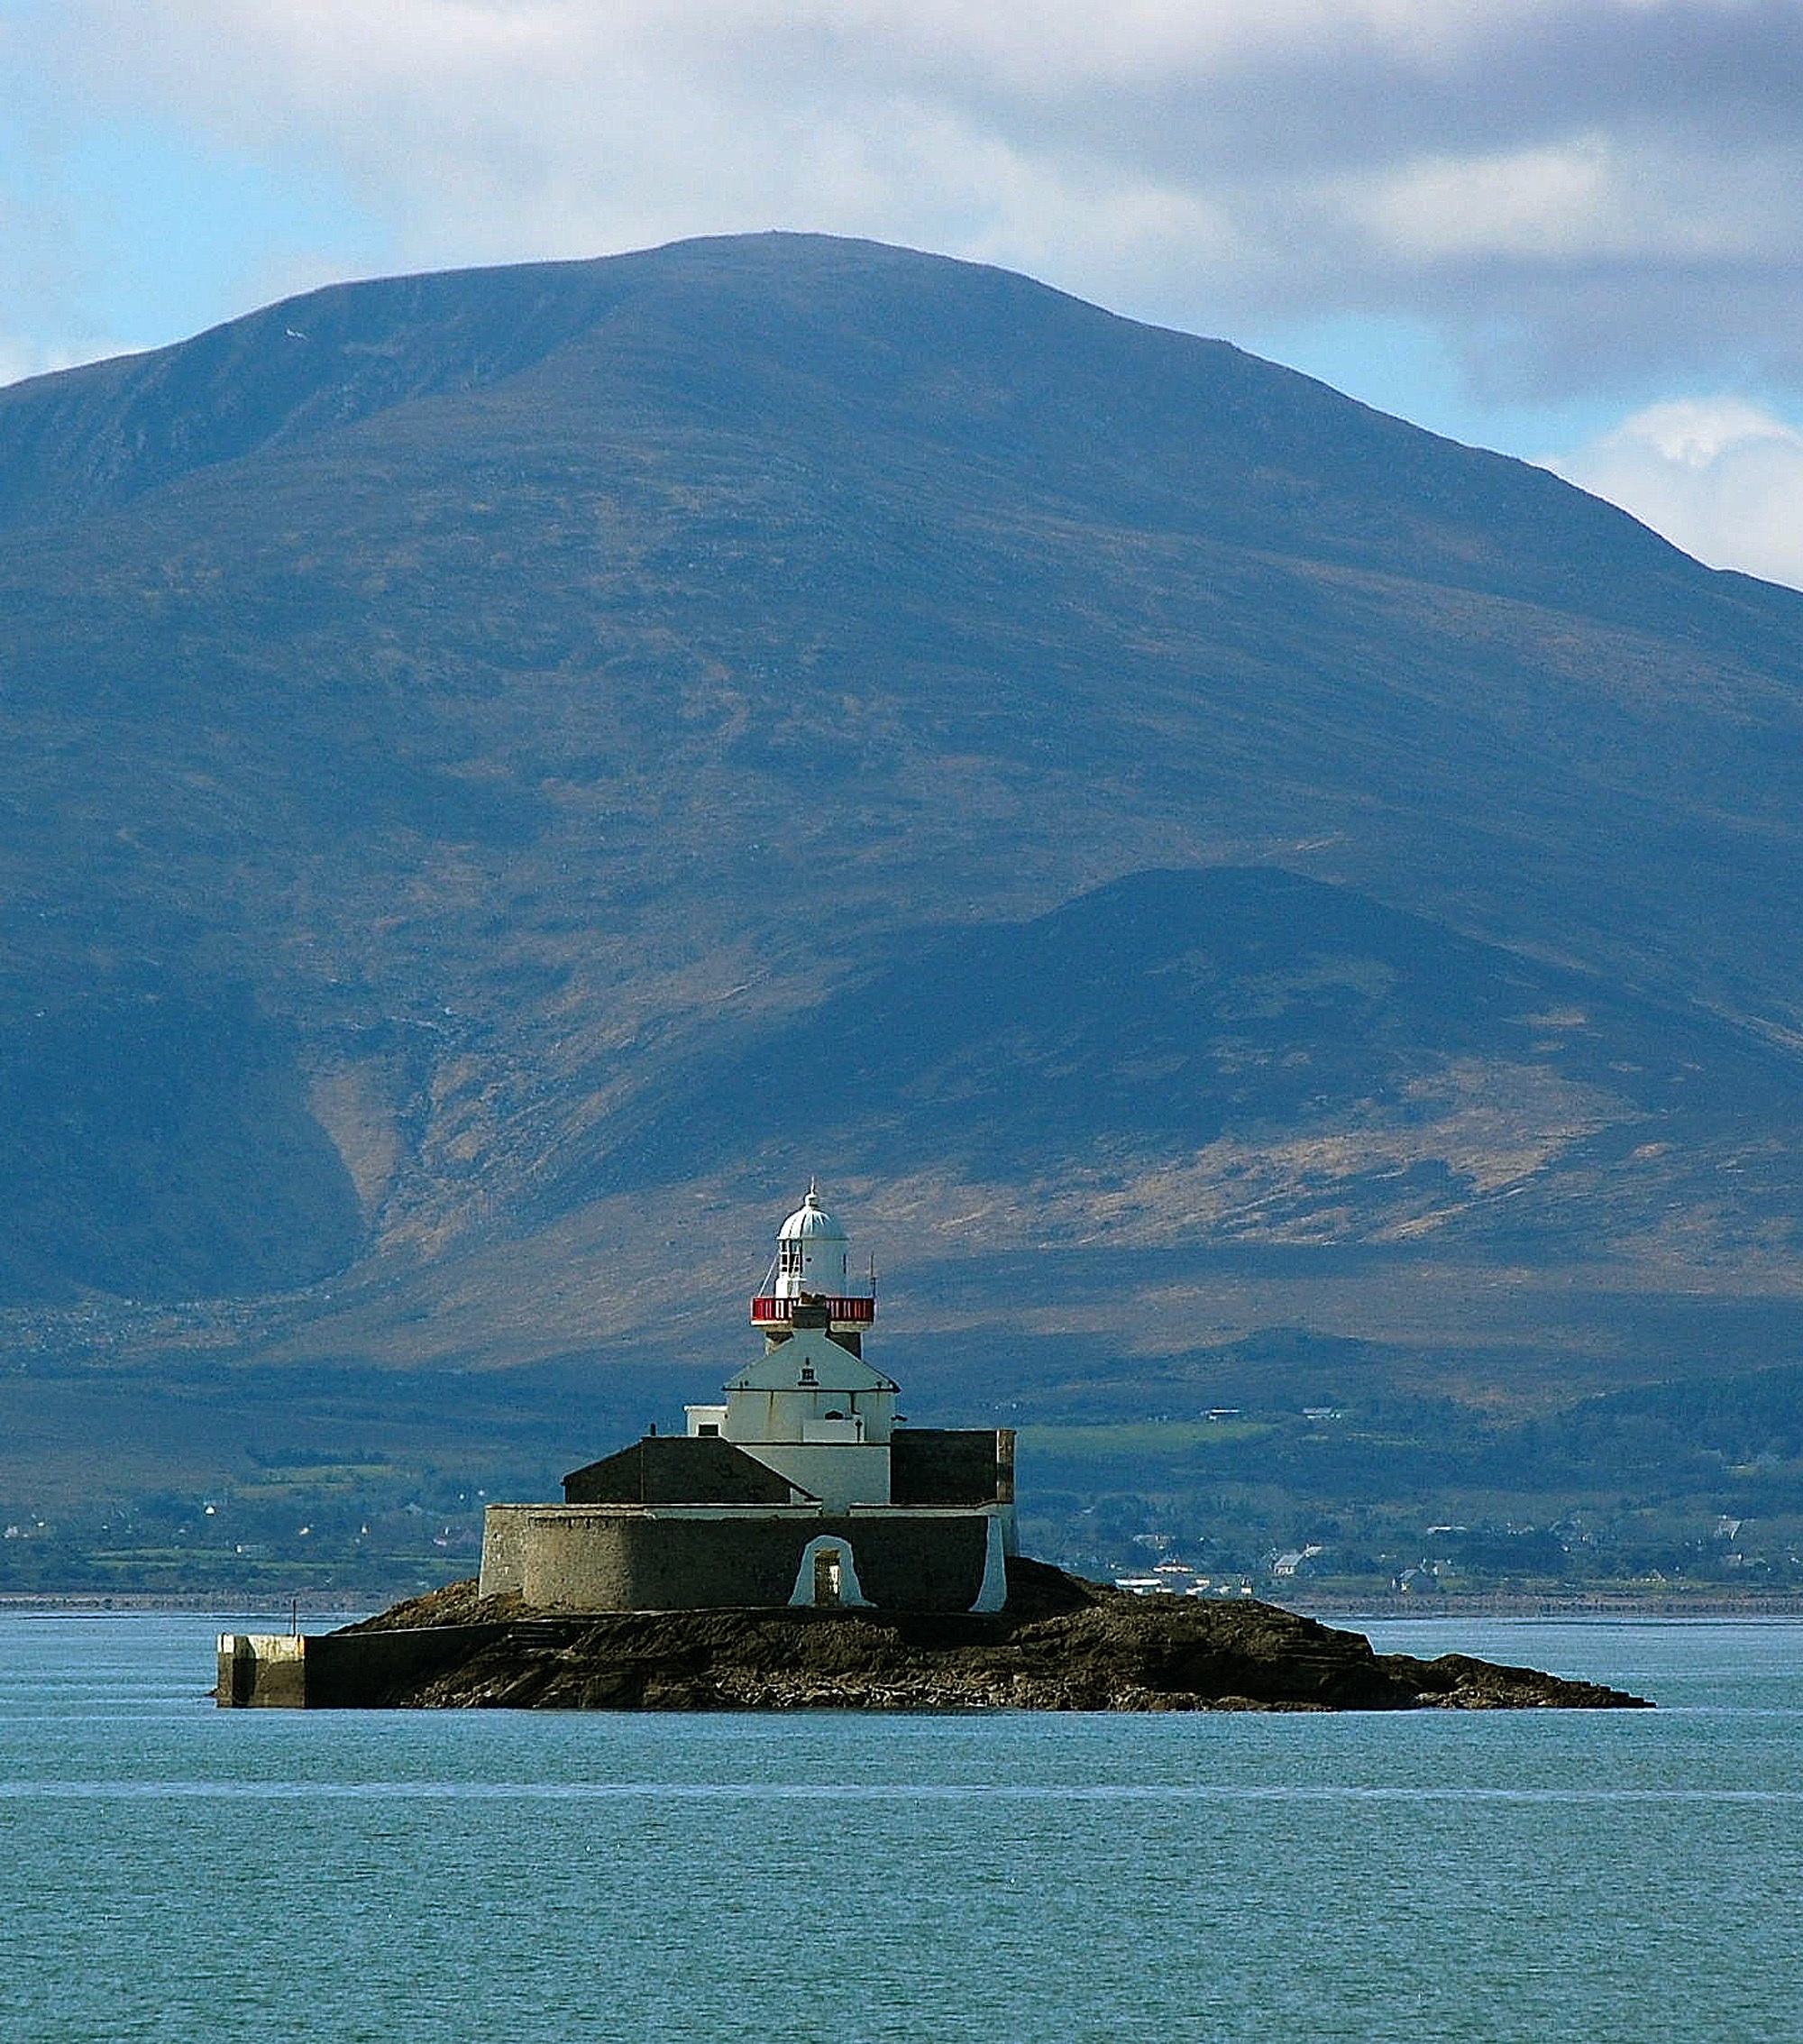
landscape, sea, coast, ocean, mountain, lighthouse, vehicle, tower, bay, fjord, ireland, watercraft, cape, landform, passenger ship